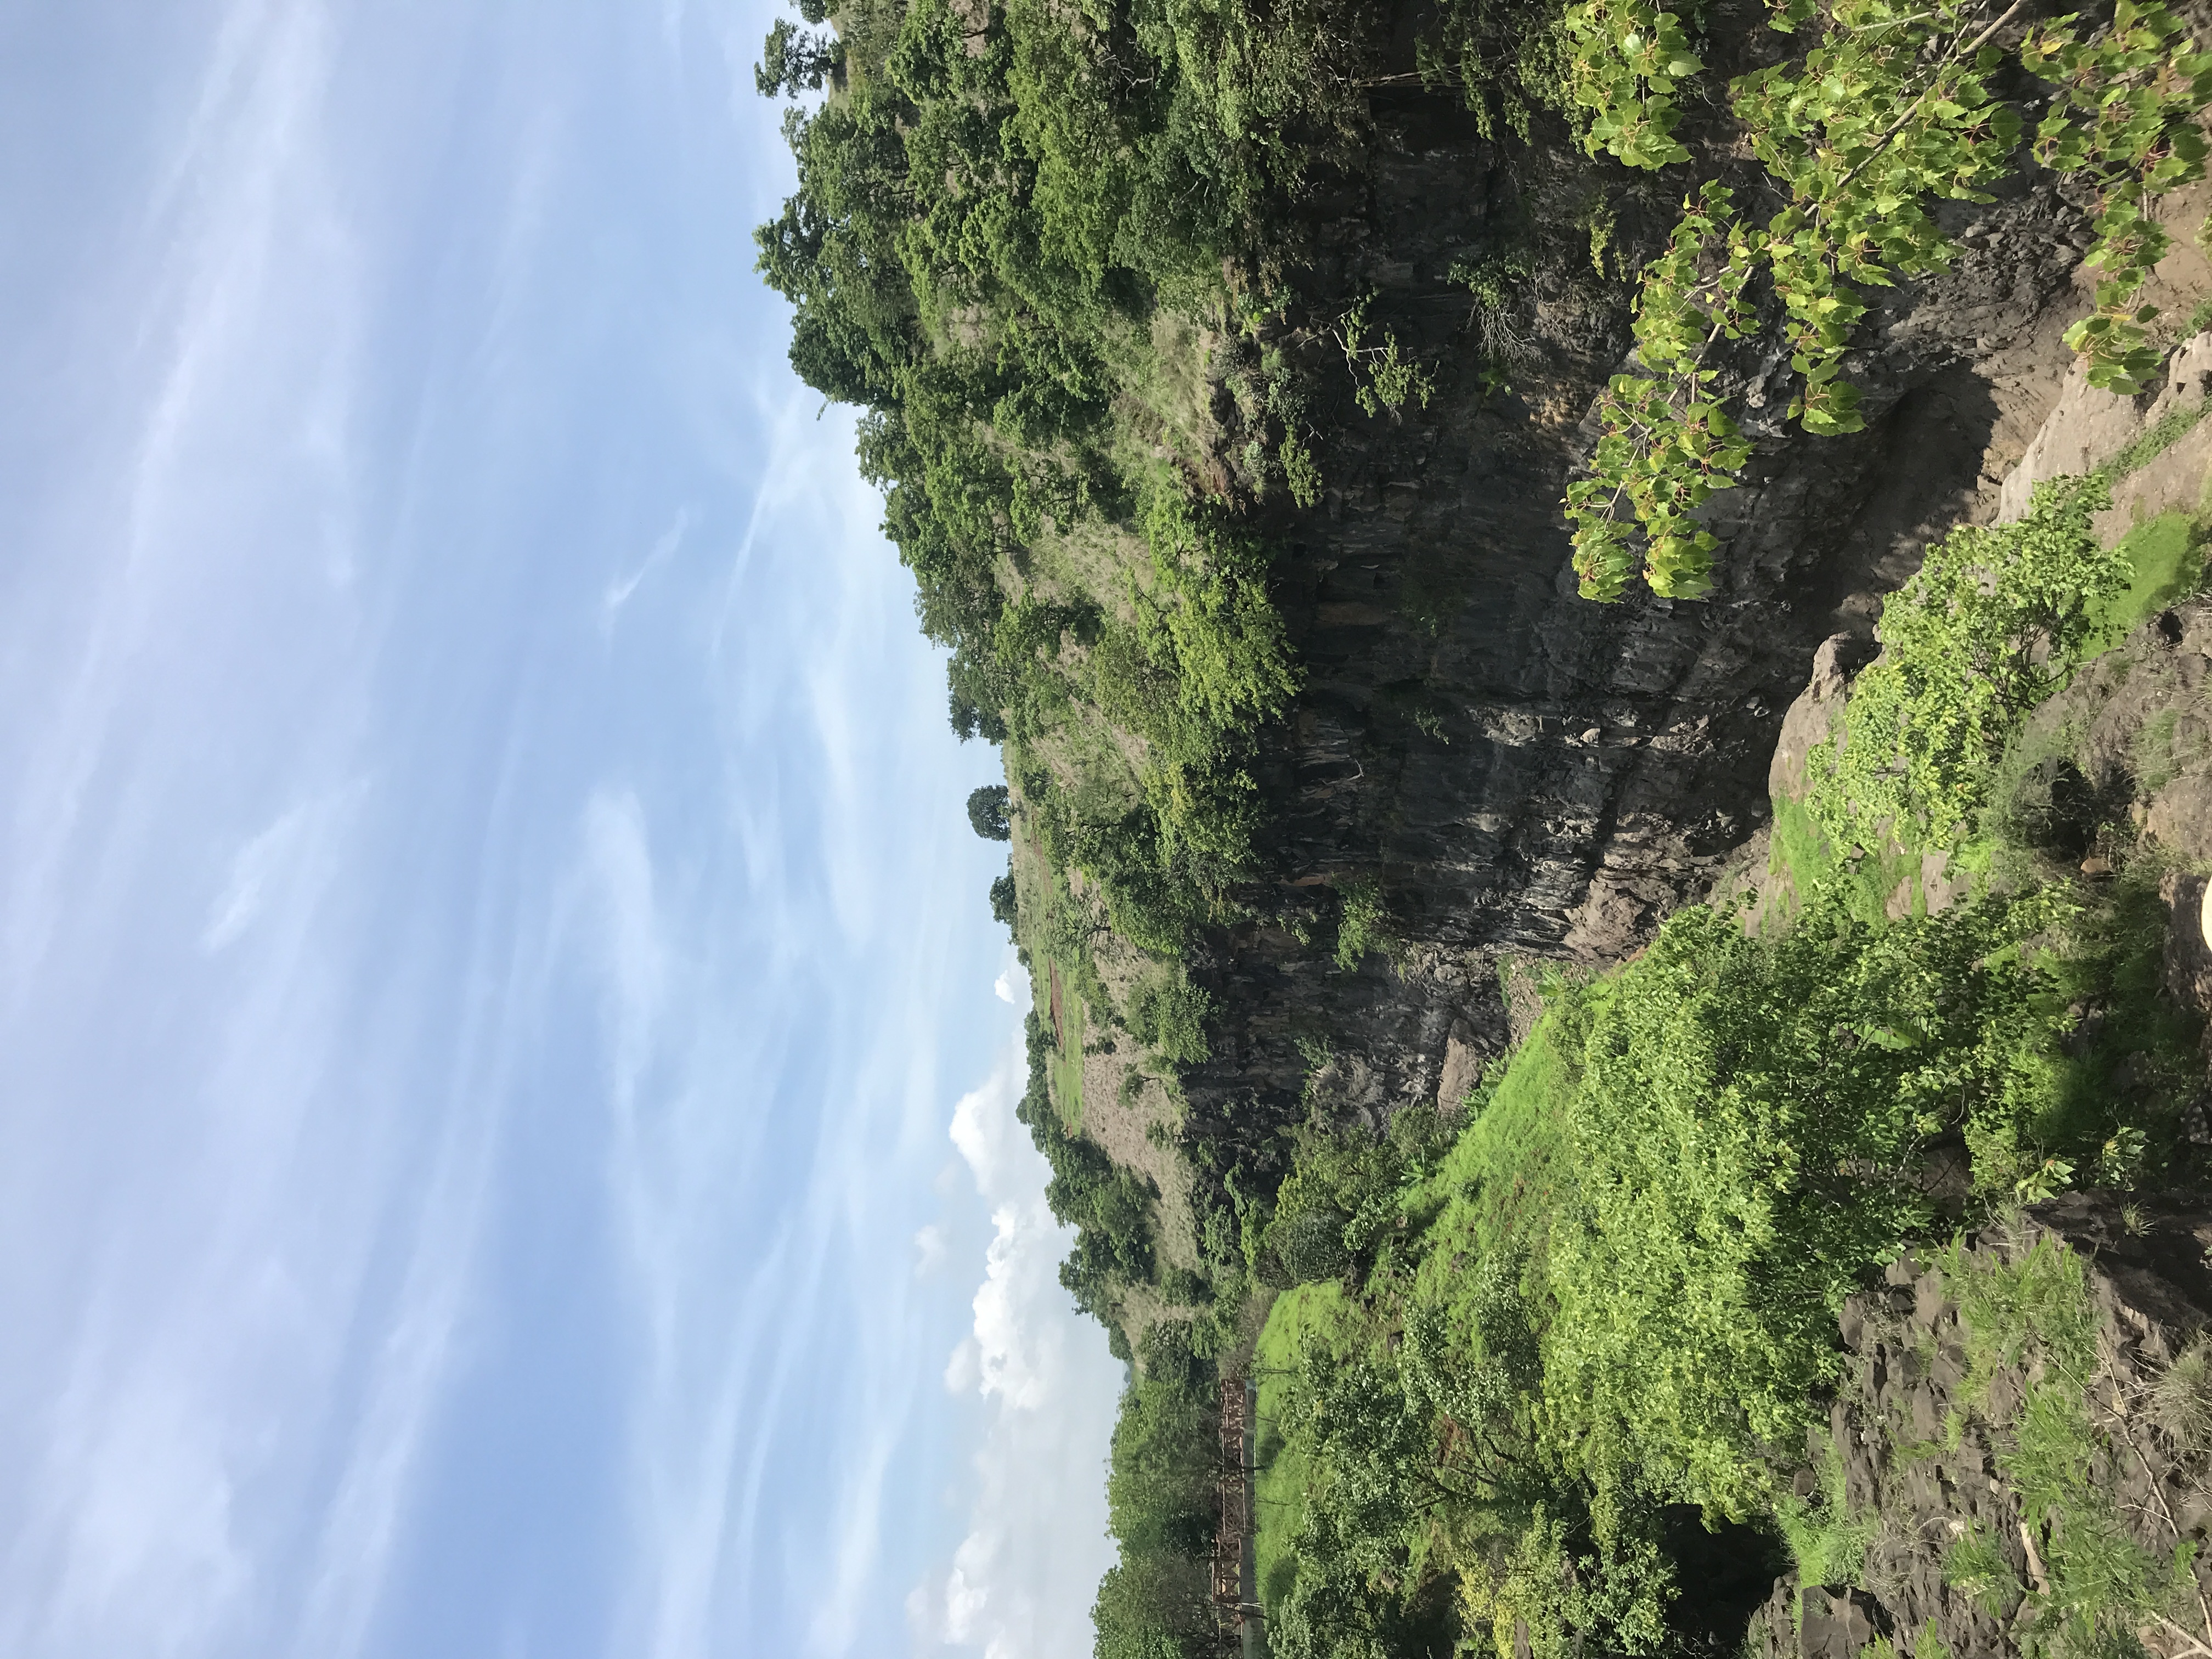
natural, cloud, sky, plant, natural landscape, water, watercourse, tree, terrain, bedrock, mountain, formation, landscape, trunk, geological phenomenon, outcrop, forest, geology, grass, hill station, temperate broadleaf and mixed forest, escarpment, rock, klippe, jungle, erosion, cumulus, hill, cliff, tropical and subtropical coniferous forests, water feature, coast, valdivian temperate rain forest, old growth forest, rainforest, fault, tropics, reflection, reservoir, road, valley